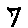
Label: 7